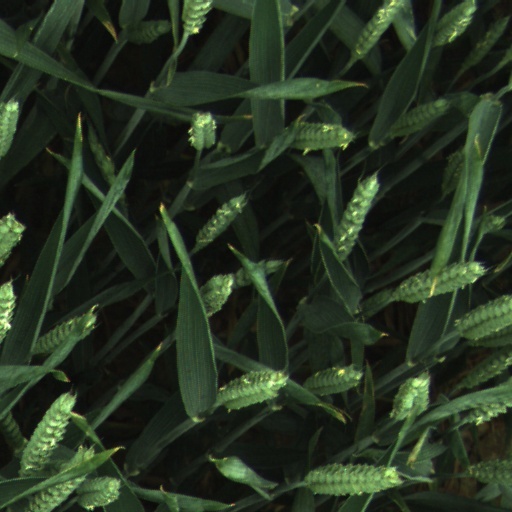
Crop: wheat